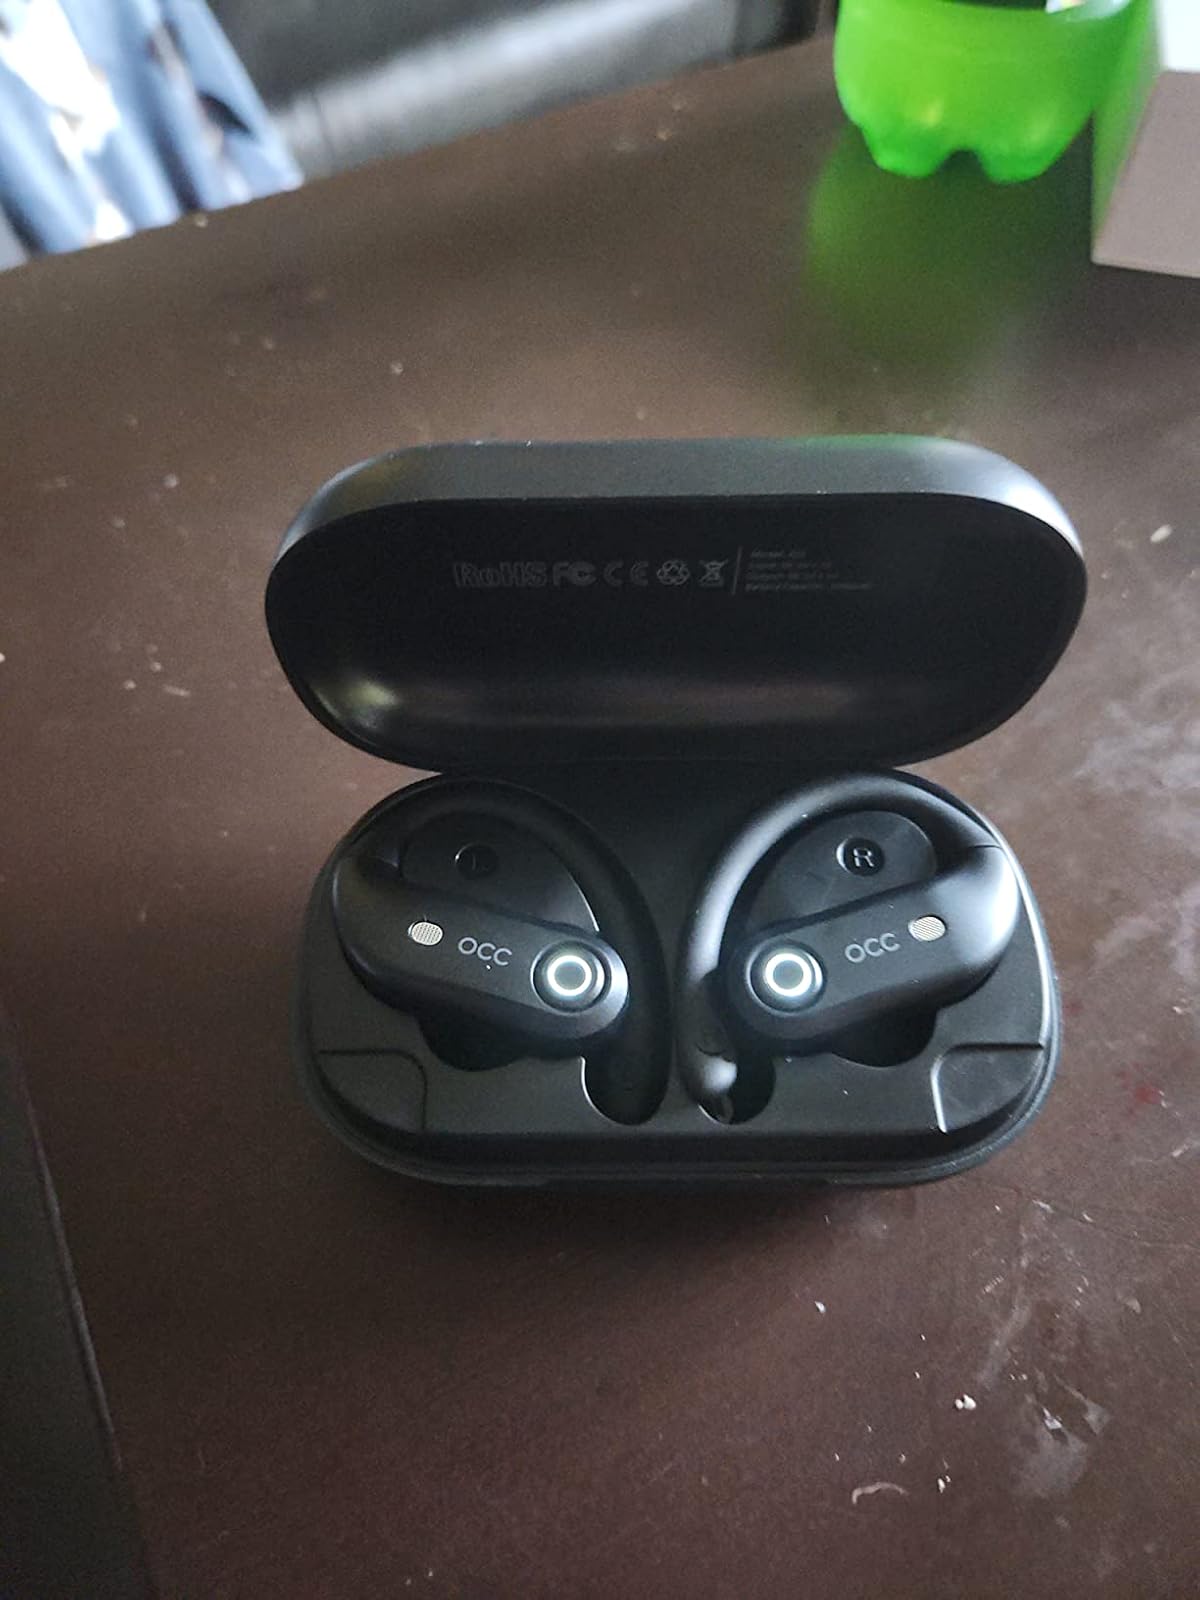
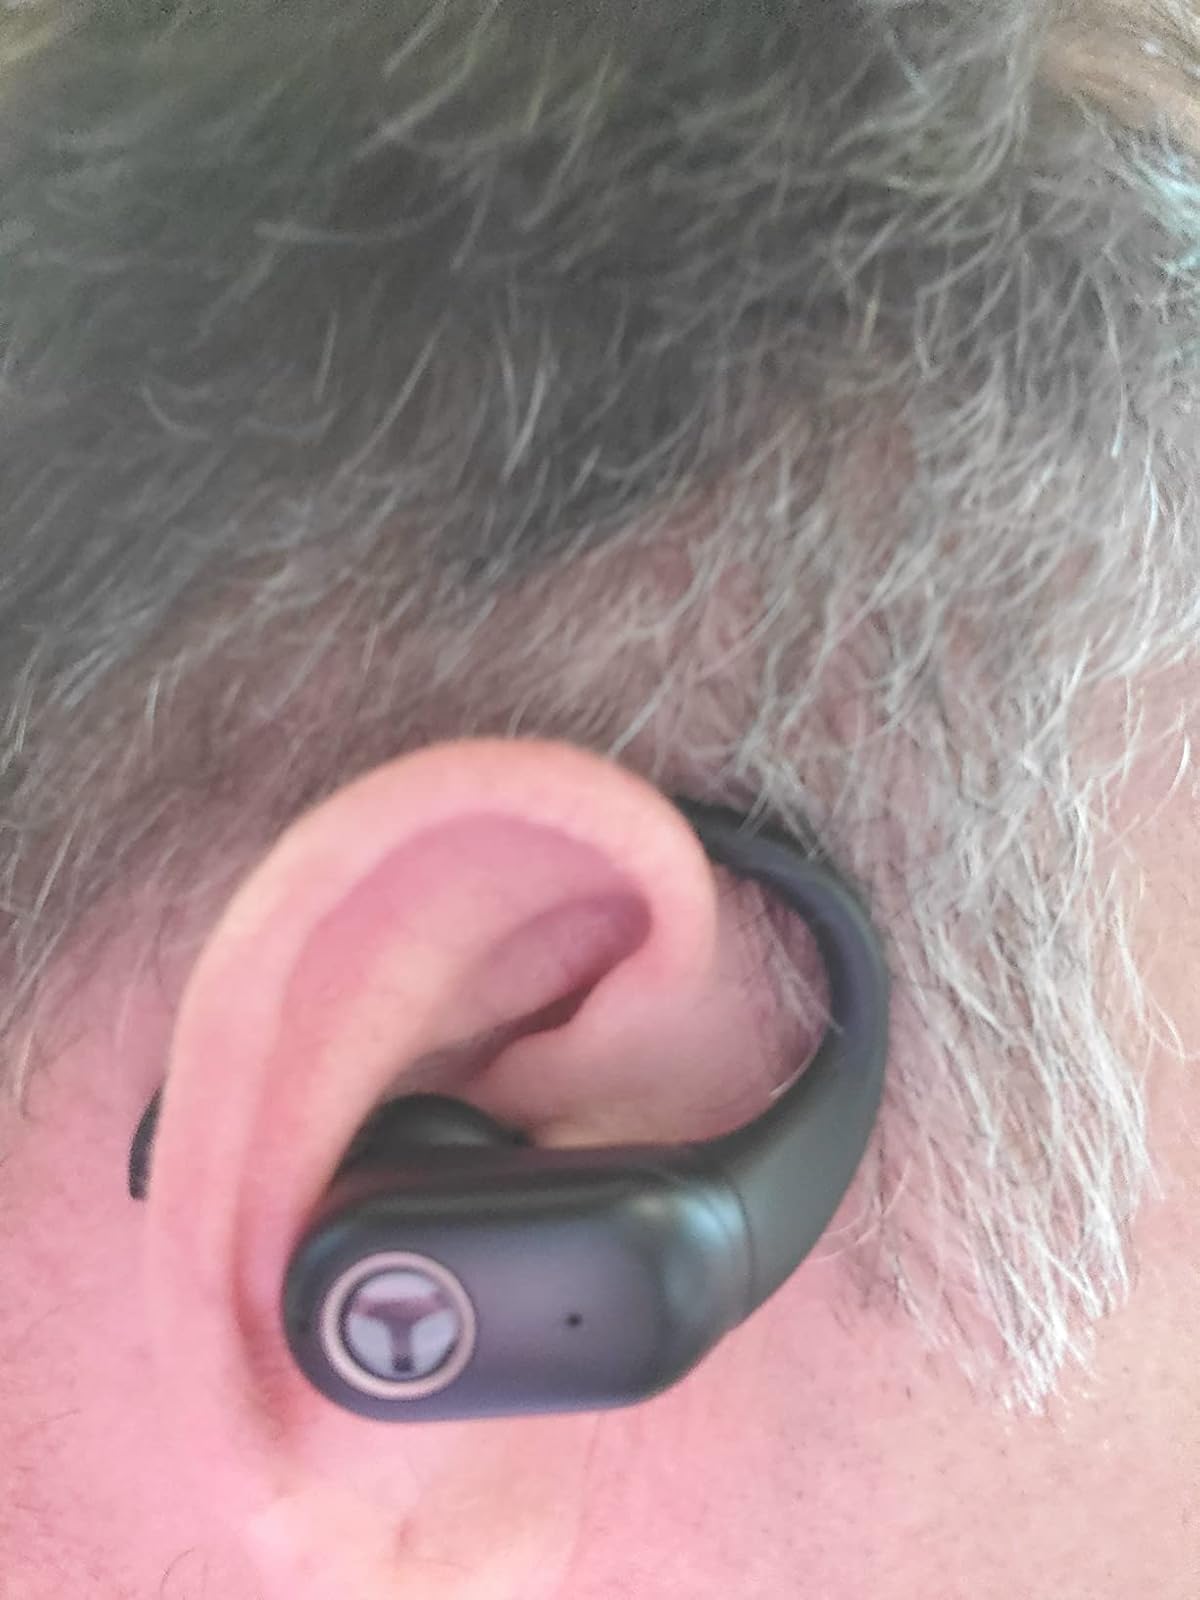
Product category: earbuds
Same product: no